Sanam Shetty

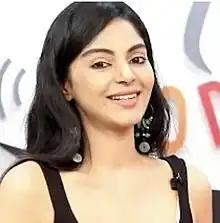
Shetty in 2020

Sanam Prasad Shetty is an Indian actress and model, who has worked predominantly in Tamil, Telugu and Malayalam films. In 2020, she was a contestant on the reality series "Bigg Boss 4 Tamil".